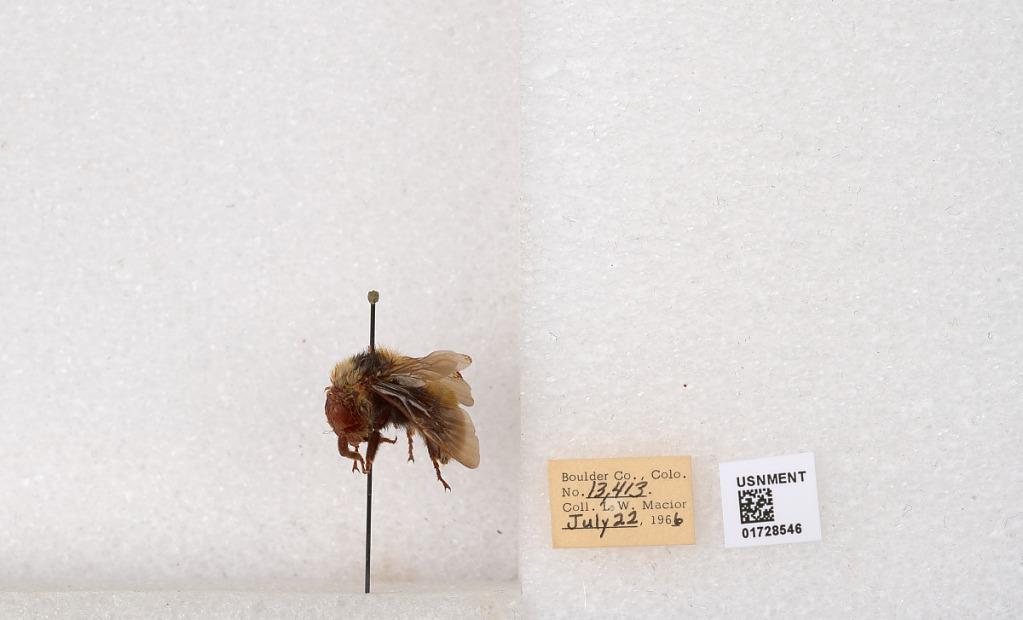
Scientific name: Bombus appositus Cresson
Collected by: L. Macior
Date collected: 1966-7-22
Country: United States
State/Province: Colorado
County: Boulder
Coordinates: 40.0925, -105.358